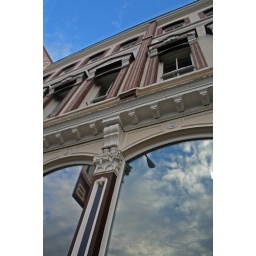
sky reflected in the windows of the building